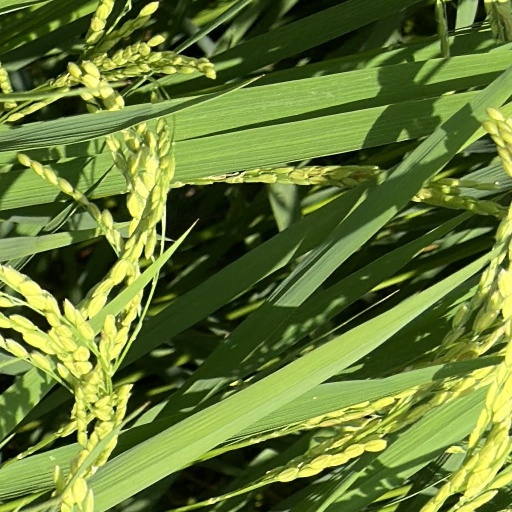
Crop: rice